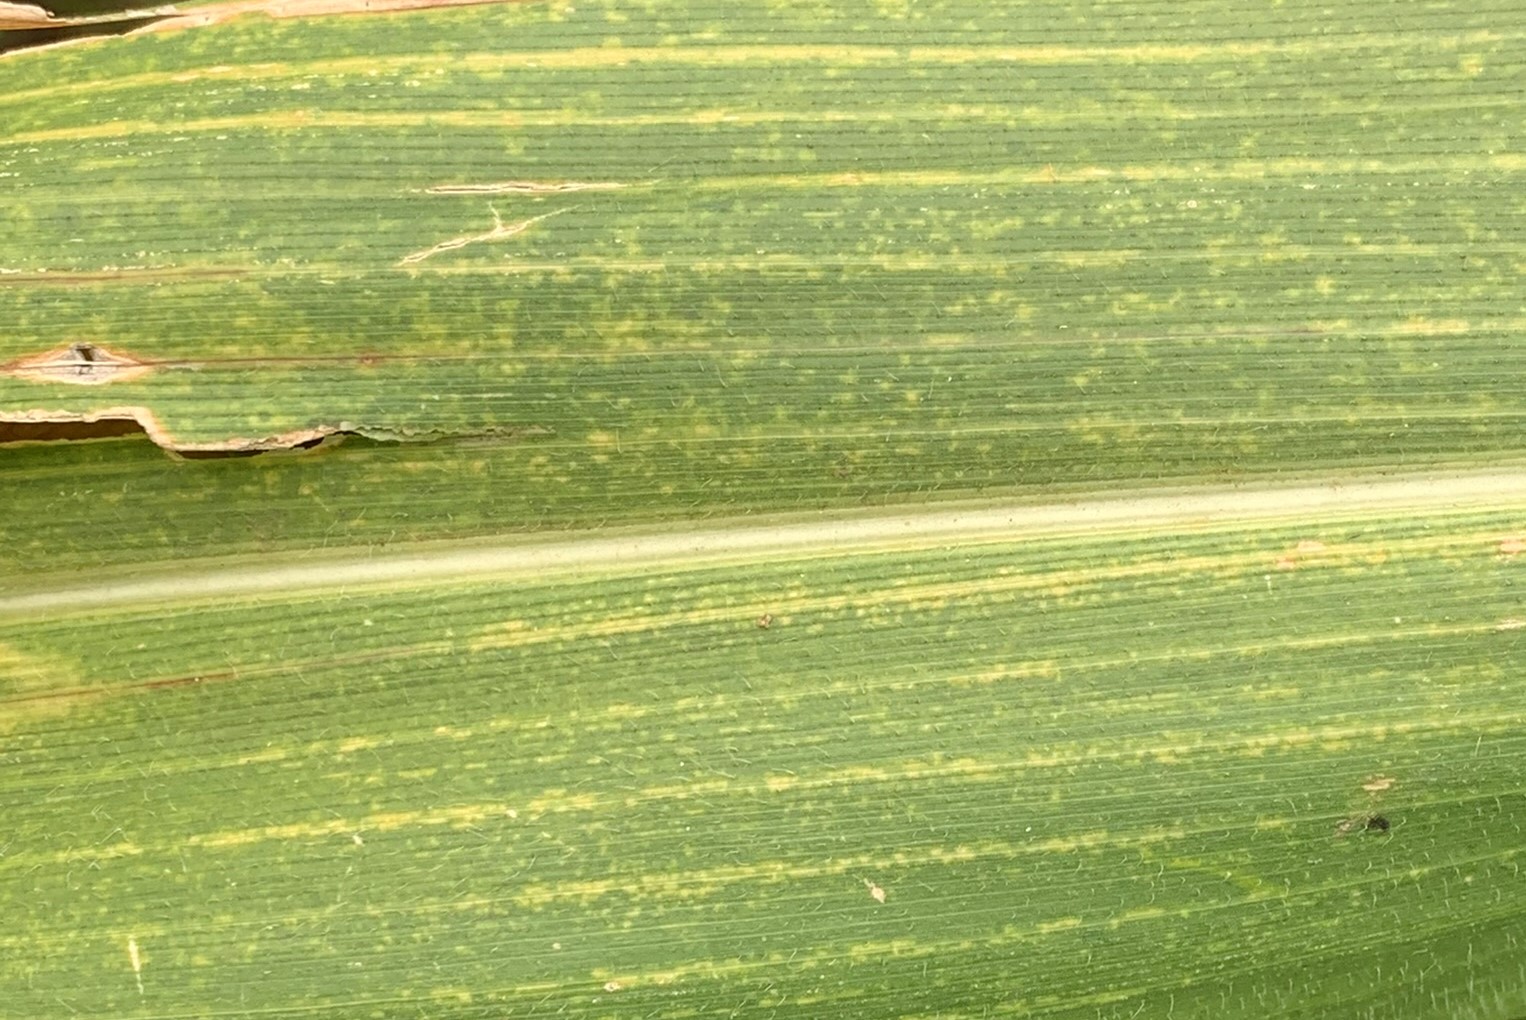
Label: MLN